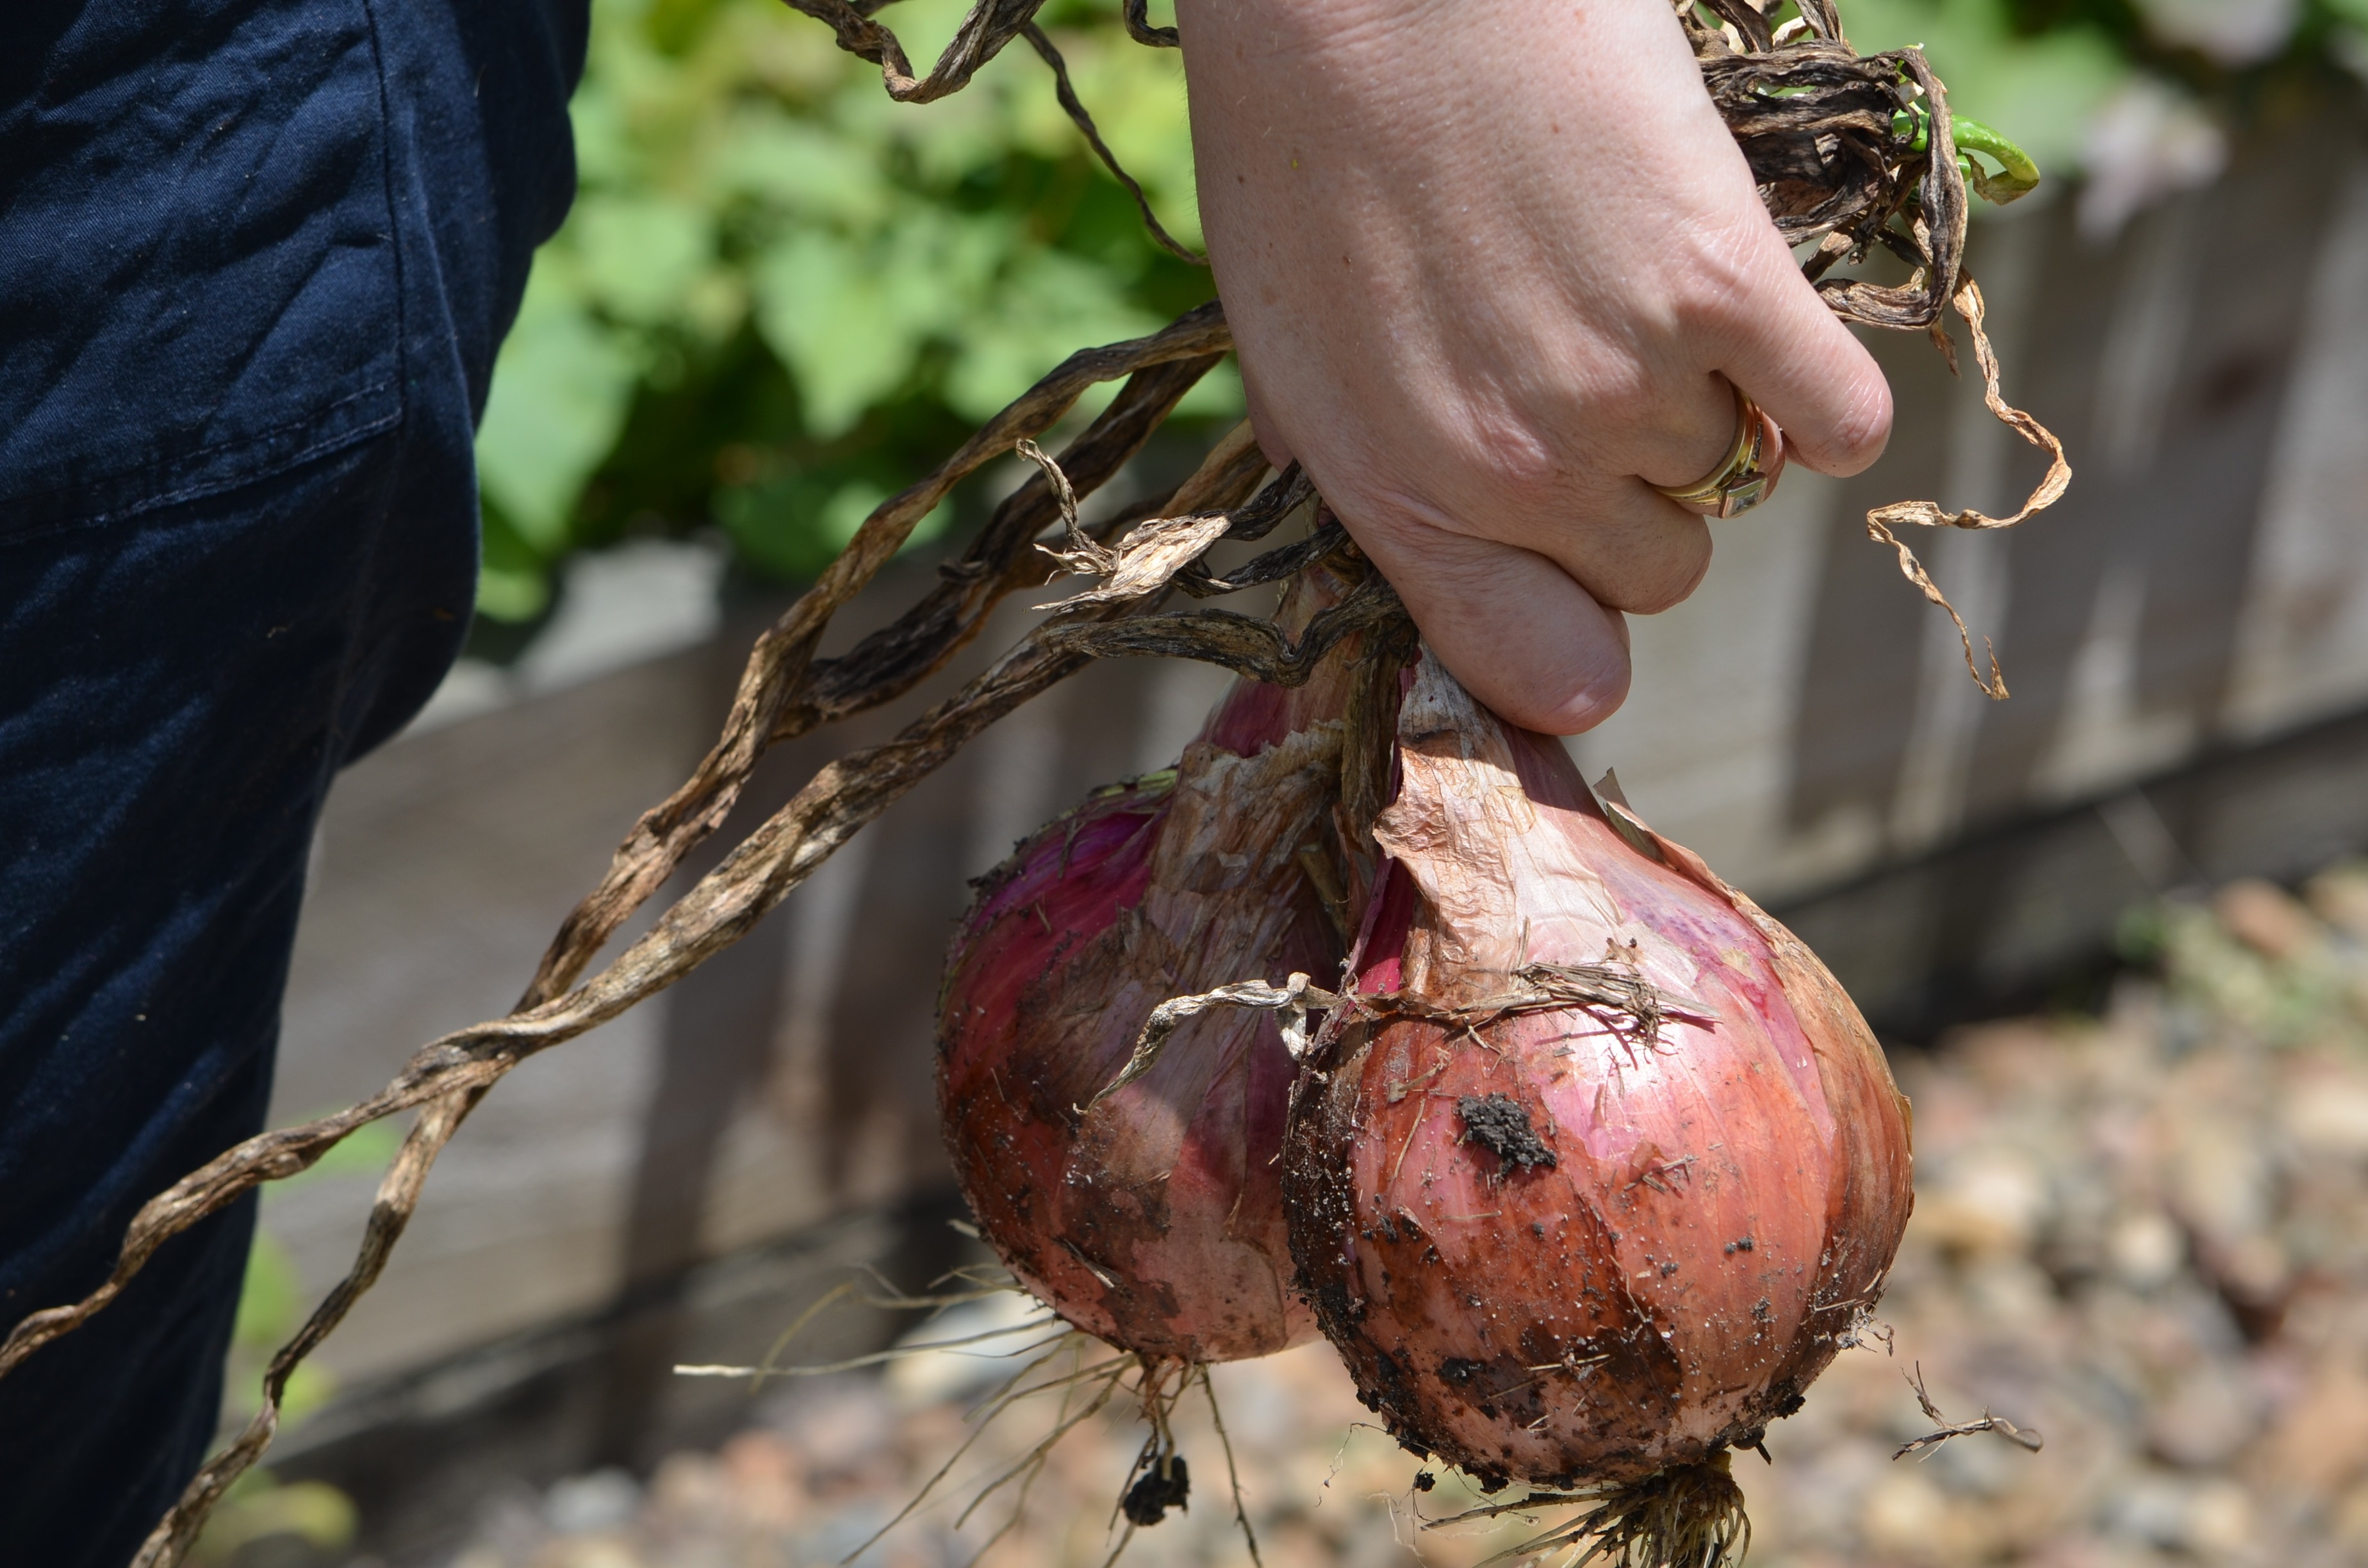
hand, tree, branch, plant, leaf, ring, flower, food, spring, harvest, produce, vegetable, grow, autumn, fresh, botany, garden, healthy, flora, cut, hands, gardening, vegetables, diamond, healthy food, veggie, organic, onions, picked, gardener, vegetable garden, flowering plant, fresh produce, land plant